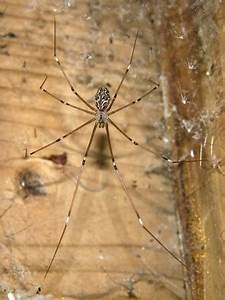
Label: spider